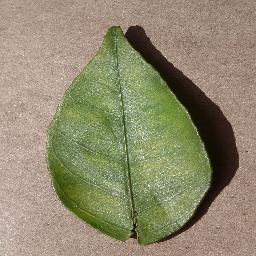
Label: Orange___Haunglongbing_(Citrus_greening)